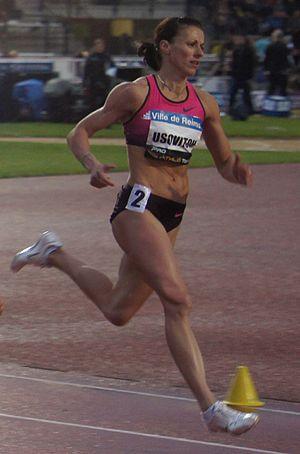
Ilona Usovich lors des Rencontres d'athlétisme de Reims 2013.
Ilona Vusovich est une athlète biélorusse, pratiquant le 400 et le 800 m.